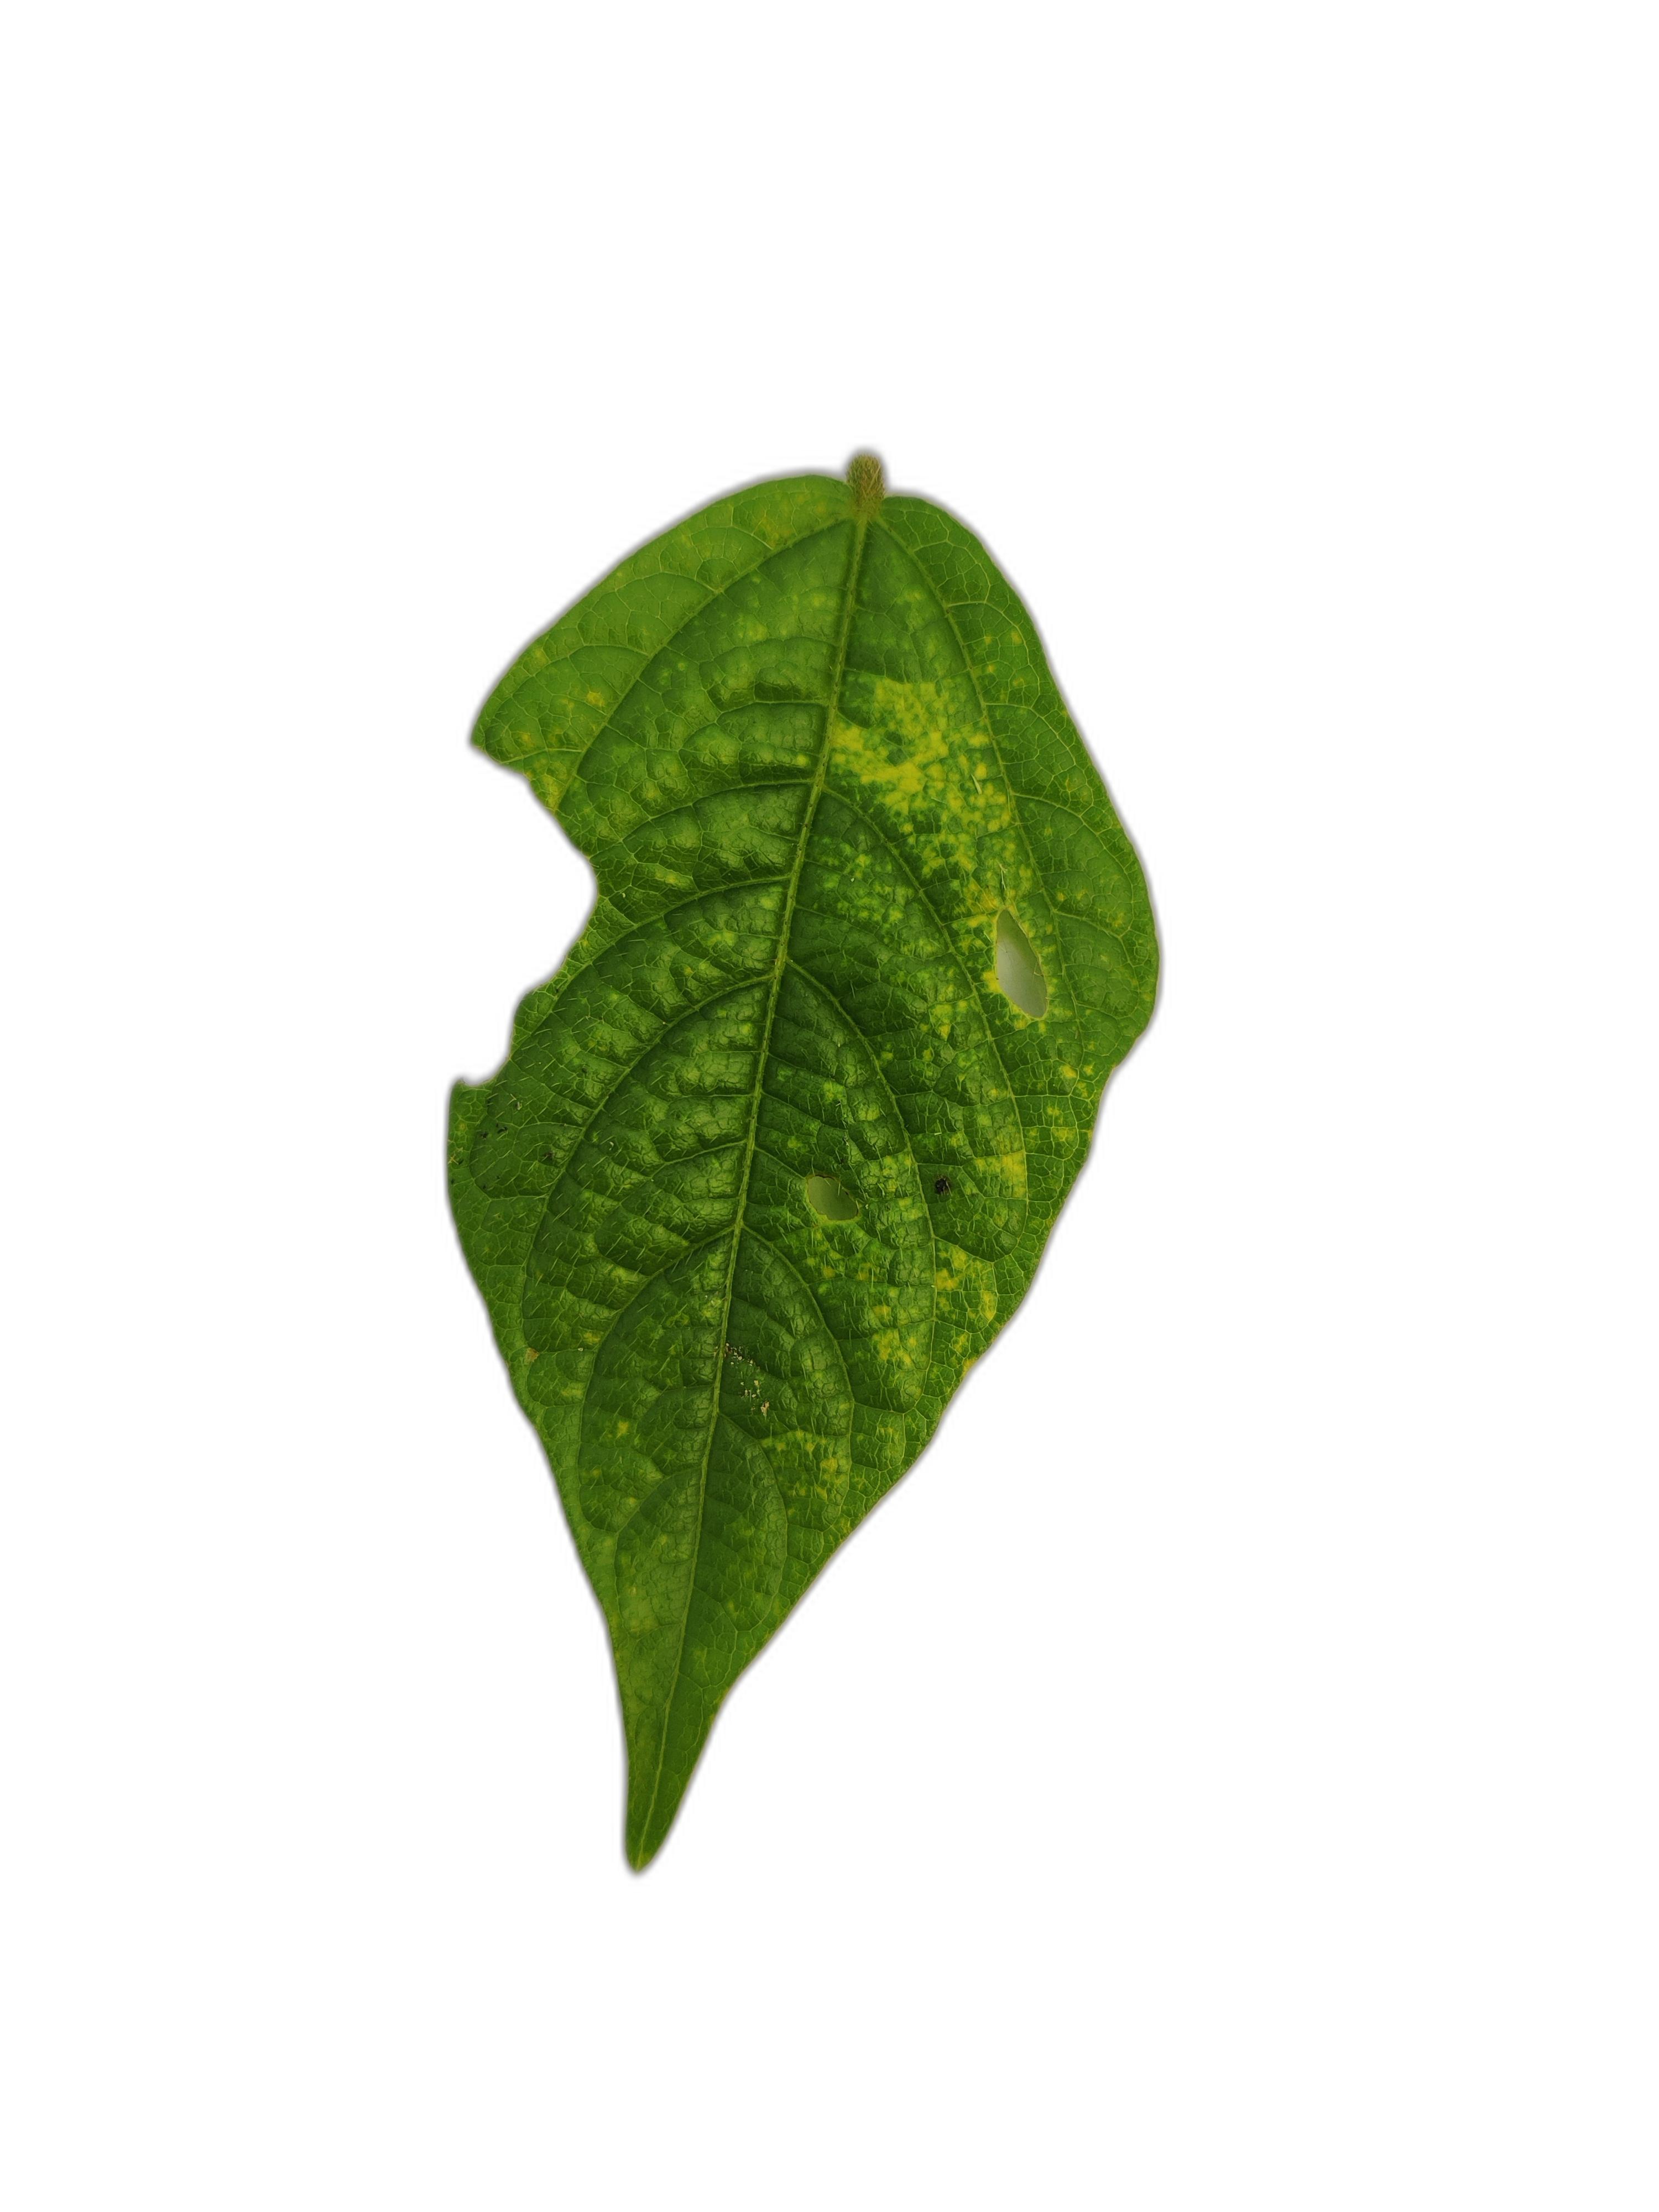
Label: Leaf Crinkle